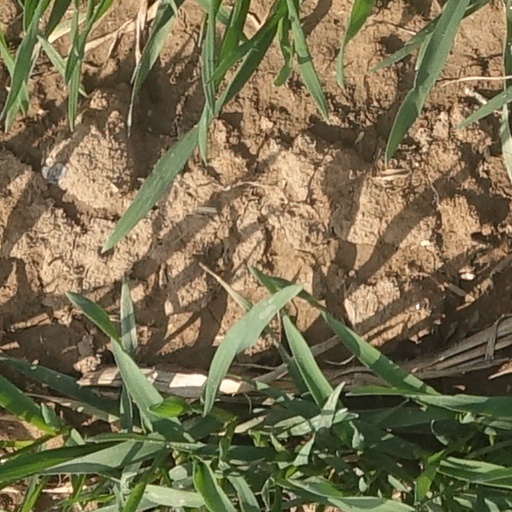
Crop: wheat